Mary Ellen Bagnall-Oakeley

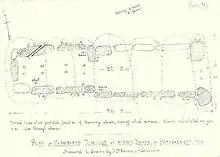
Plan of chambered tumulus at Heston Brake in Portskewett, Monmouthshire, 1888

Bagnall-Oakeley was also an accomplished artist, producing watercolours, and drawings accompanying some of her and her husband's research papers. As mentioned above, women were allowed to join the excursions of the Clifton Antiquarian Club; Bagnall-Oakeley actively participated in their investigations rather than simply accompanying the party. An example of this is the excursion sponsored jointly by the Clifton Antiquarian Club and the Monmouthshire and Caerleon Antiquarian Association on 22 August 1888, described in the postscript to the 1888 paper authored by the Reverend William Oakeley, "The Chambered Tumulus at Heston Brake, Monmouthshire," found in Volume 2 of the Proceedings of the Clifton Antiquarian Club. The tumulus at the site Heston Brake in Portskewett was opened and examined under the direction of the members of the two associations. There was evidence that the tumulus had been previously disturbed; the few relics which remained, fragments of pottery and human bones and teeth, are now in the Caerleon Museum, the National Roman Legion Museum. Bagnall-Oakeley made measurements of all the components of the tumulus. Her illustration "(pictured)", "Plan of Chambered Tumulus at Heston Brake, nr Portskewett, Mon." accompanies her husband's paper. Illustrations also accompanied some of her own research papers. An example is "Notes on Round Towers" which was read on 12 October 1891 and appeared in Volume 2 of the Proceedings of the Clifton Antiquarian Club, examining the topic of round towers in Ireland, Scotland, Germany, France, and Italy.